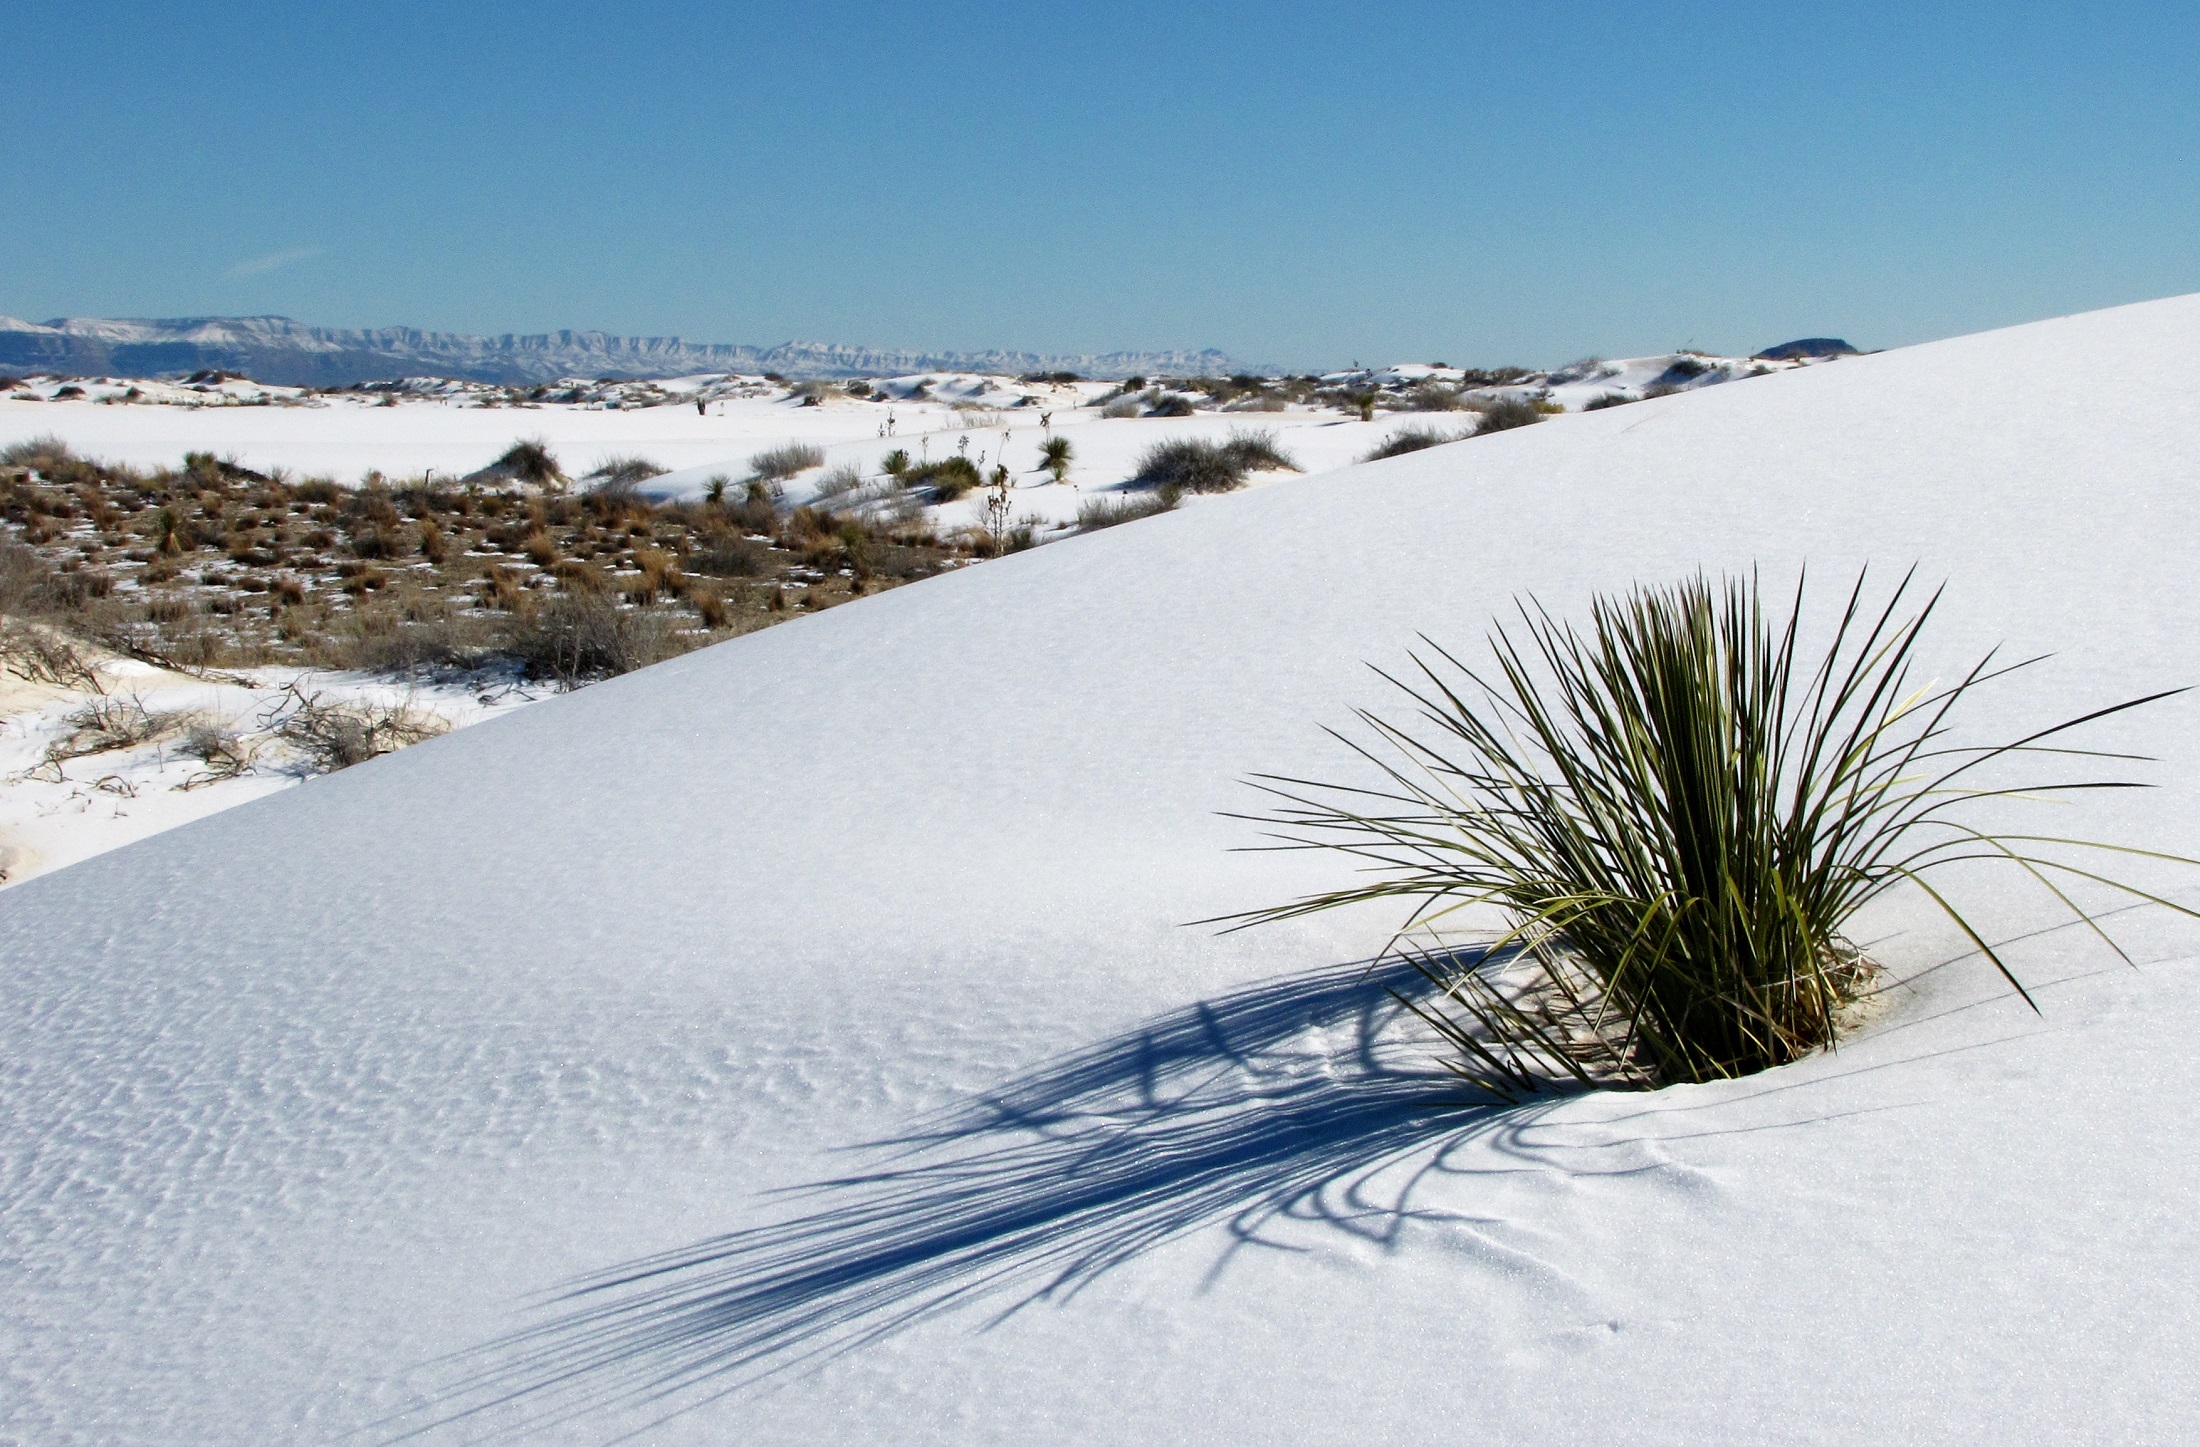
landscape, sand, mountain, snow, winter, white, desert, dune, tranquil, scenic, weather, usa, season, new mexico, outdoors, dunes, hills, shadows, vegetation, bright, habitat, piste, ecosystem, tundra, gypsum, white sands national monument, natural environment, aeolian landform, geological phenomenon